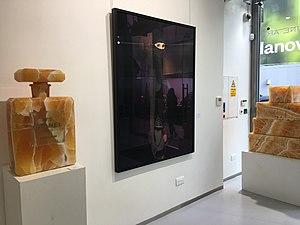
Photo Burqa Profil
Cécile Plaisance, née en 1968 à Paris, est une photographe française principalement active à Bruxelles.